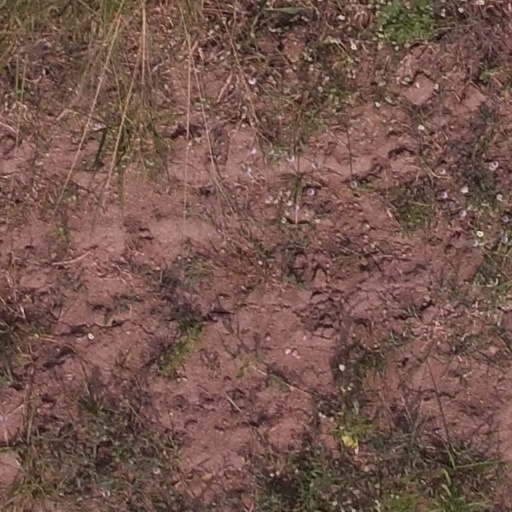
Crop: maize; corn